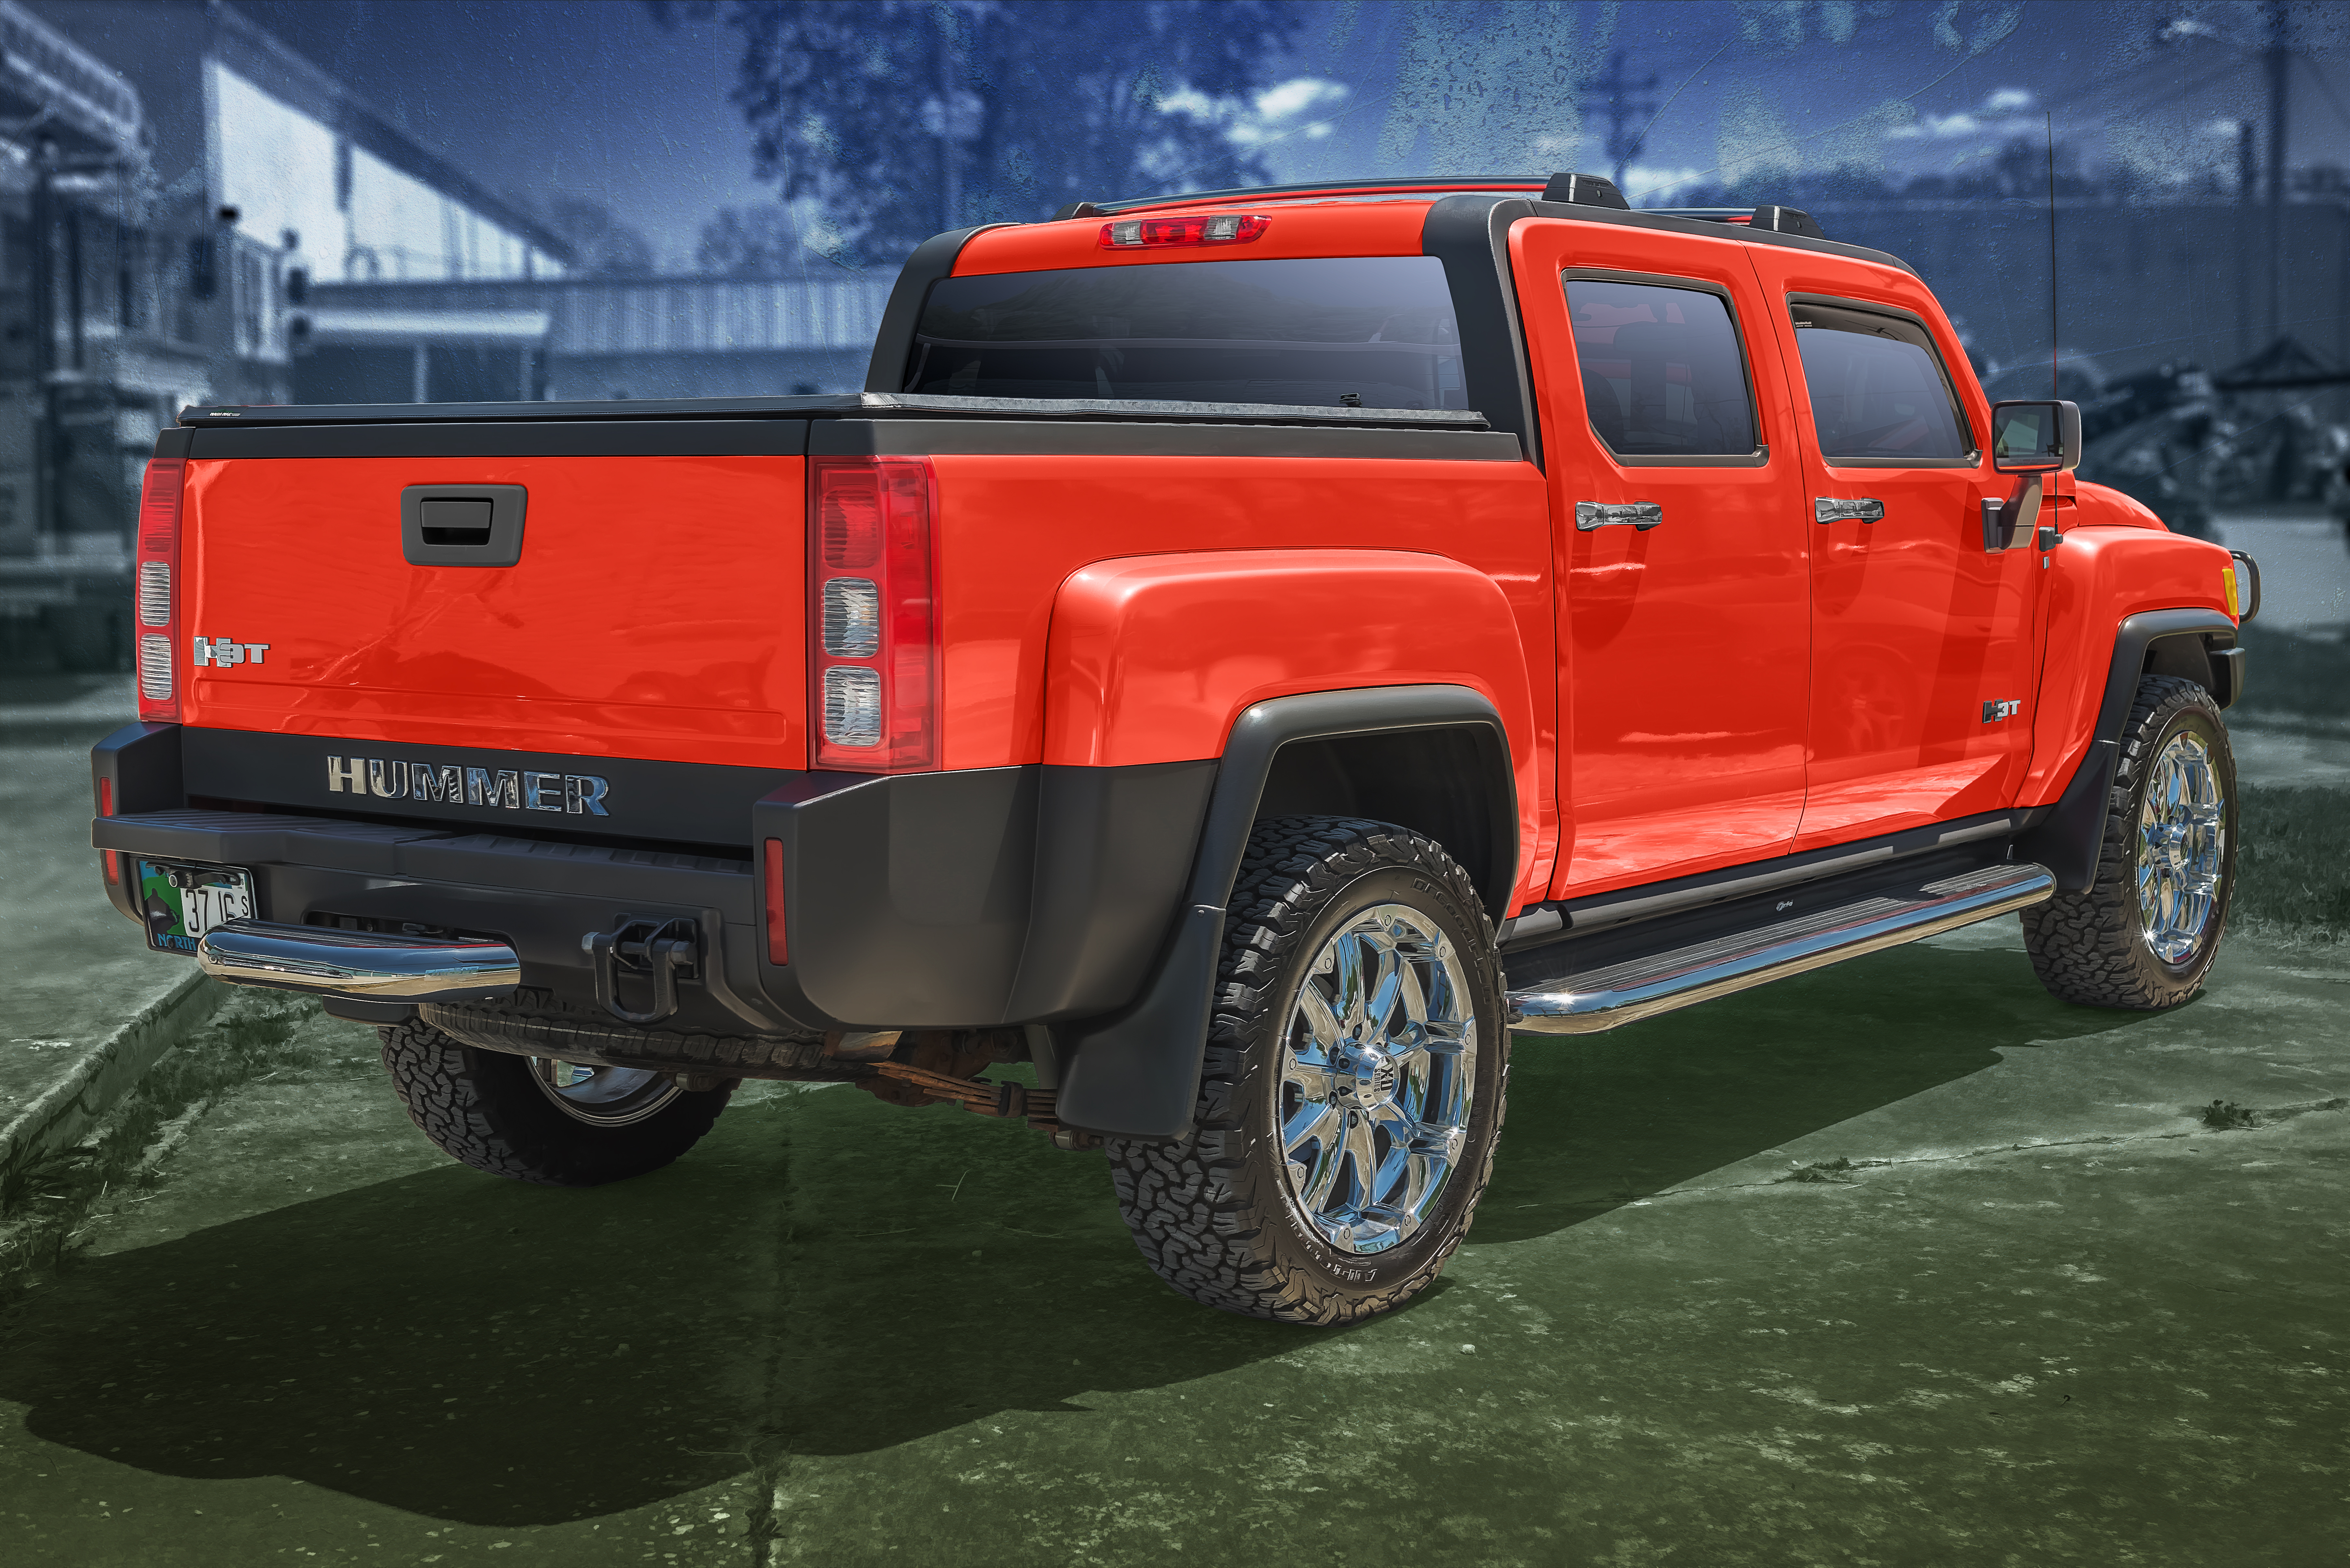
4x4, american truck, auto, Auto Enthusiasts, automobile, automotive photography, Automotive Portrait, car photography, Car Portrait, Car Portraiture, car show, depth of field, digital art, dof, general motors, H3T, hummer, hummer h3t, off road, off road vehicle, photoshop, Photoshop Lens Blur, pickup, pickup truck, sport utility vehicle, suv, truck, Truck Lifestyle, Truck Photo, vehicle, vendimia, voiture, car, motor vehicle, land vehicle, hummer h3, automotive design, automotive exterior, automotive wheel system, bumper, commercial vehicle, rim, automotive tire, tire, wheel, truck bed part, off roading, brand